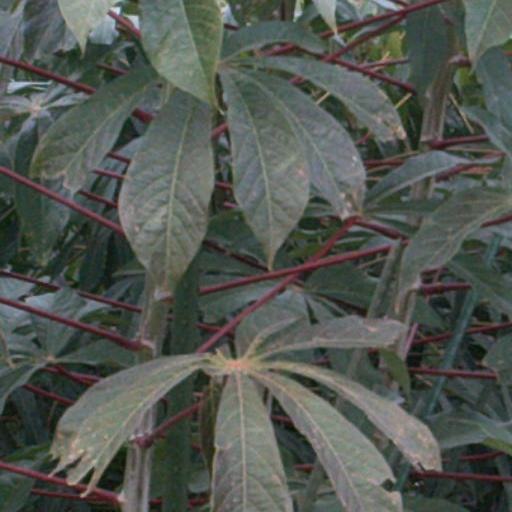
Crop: cassava